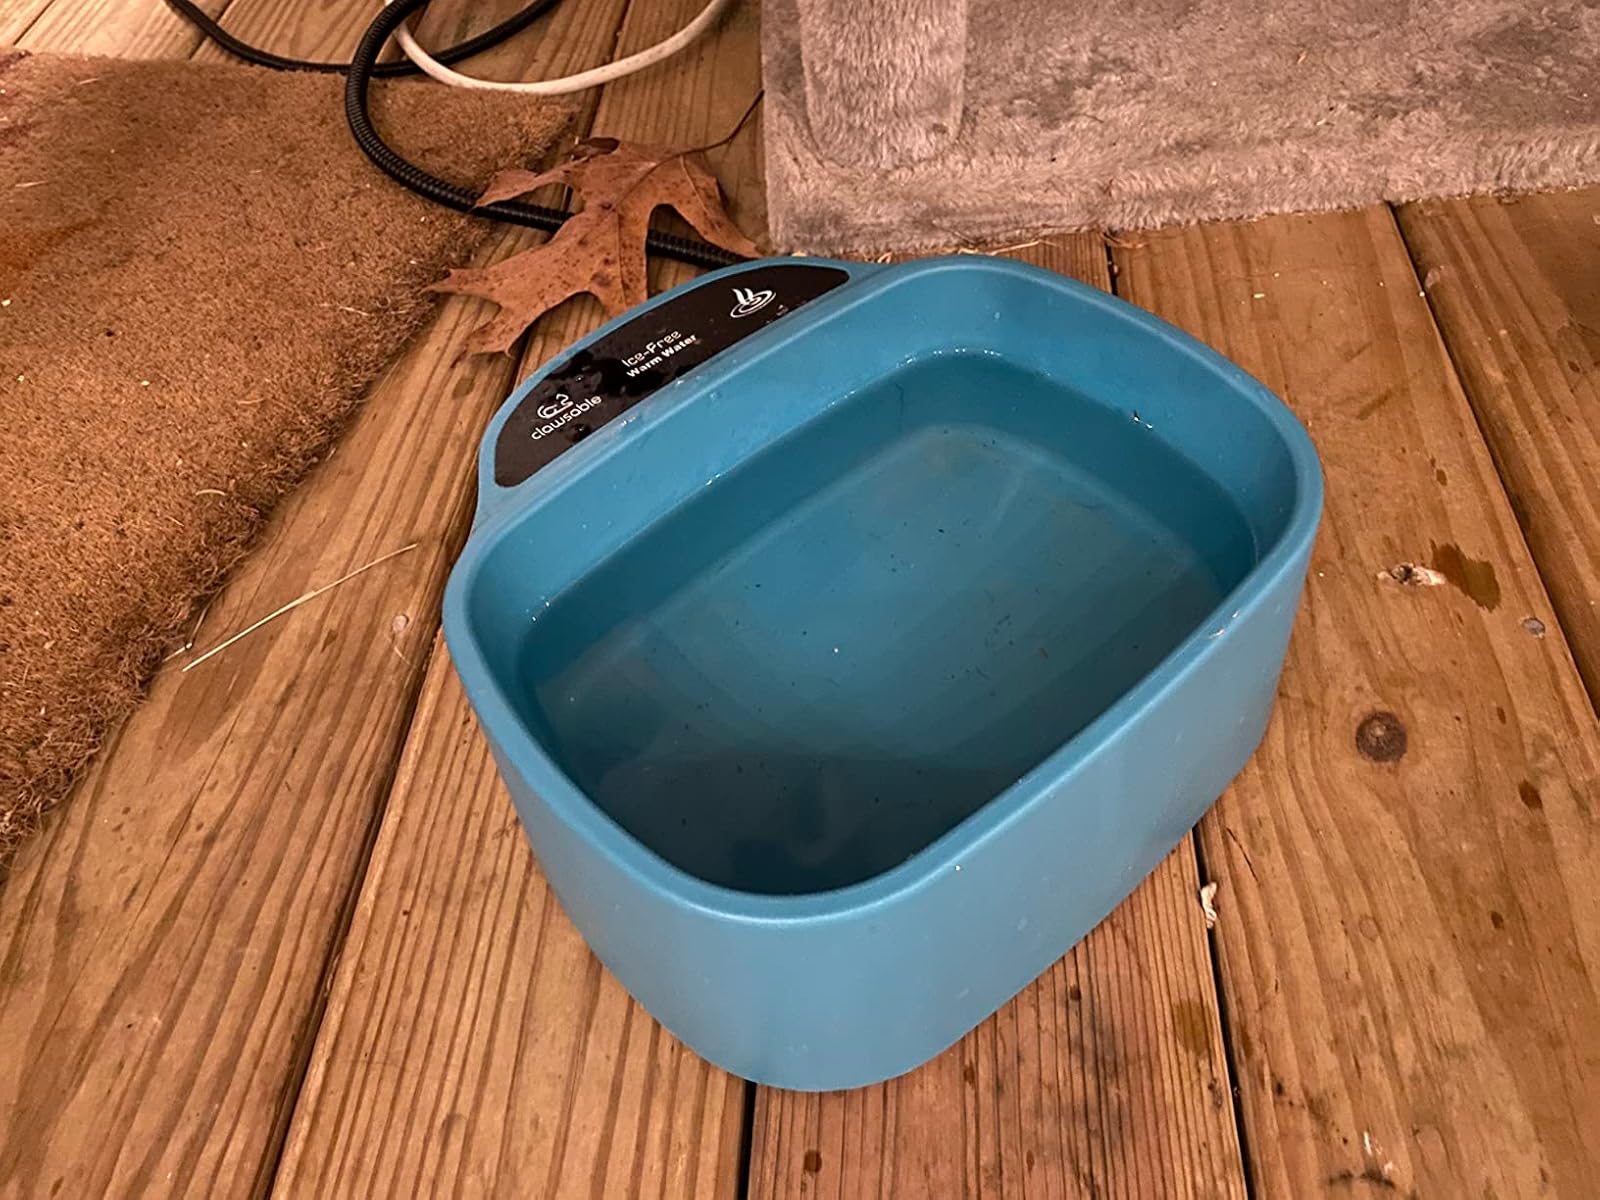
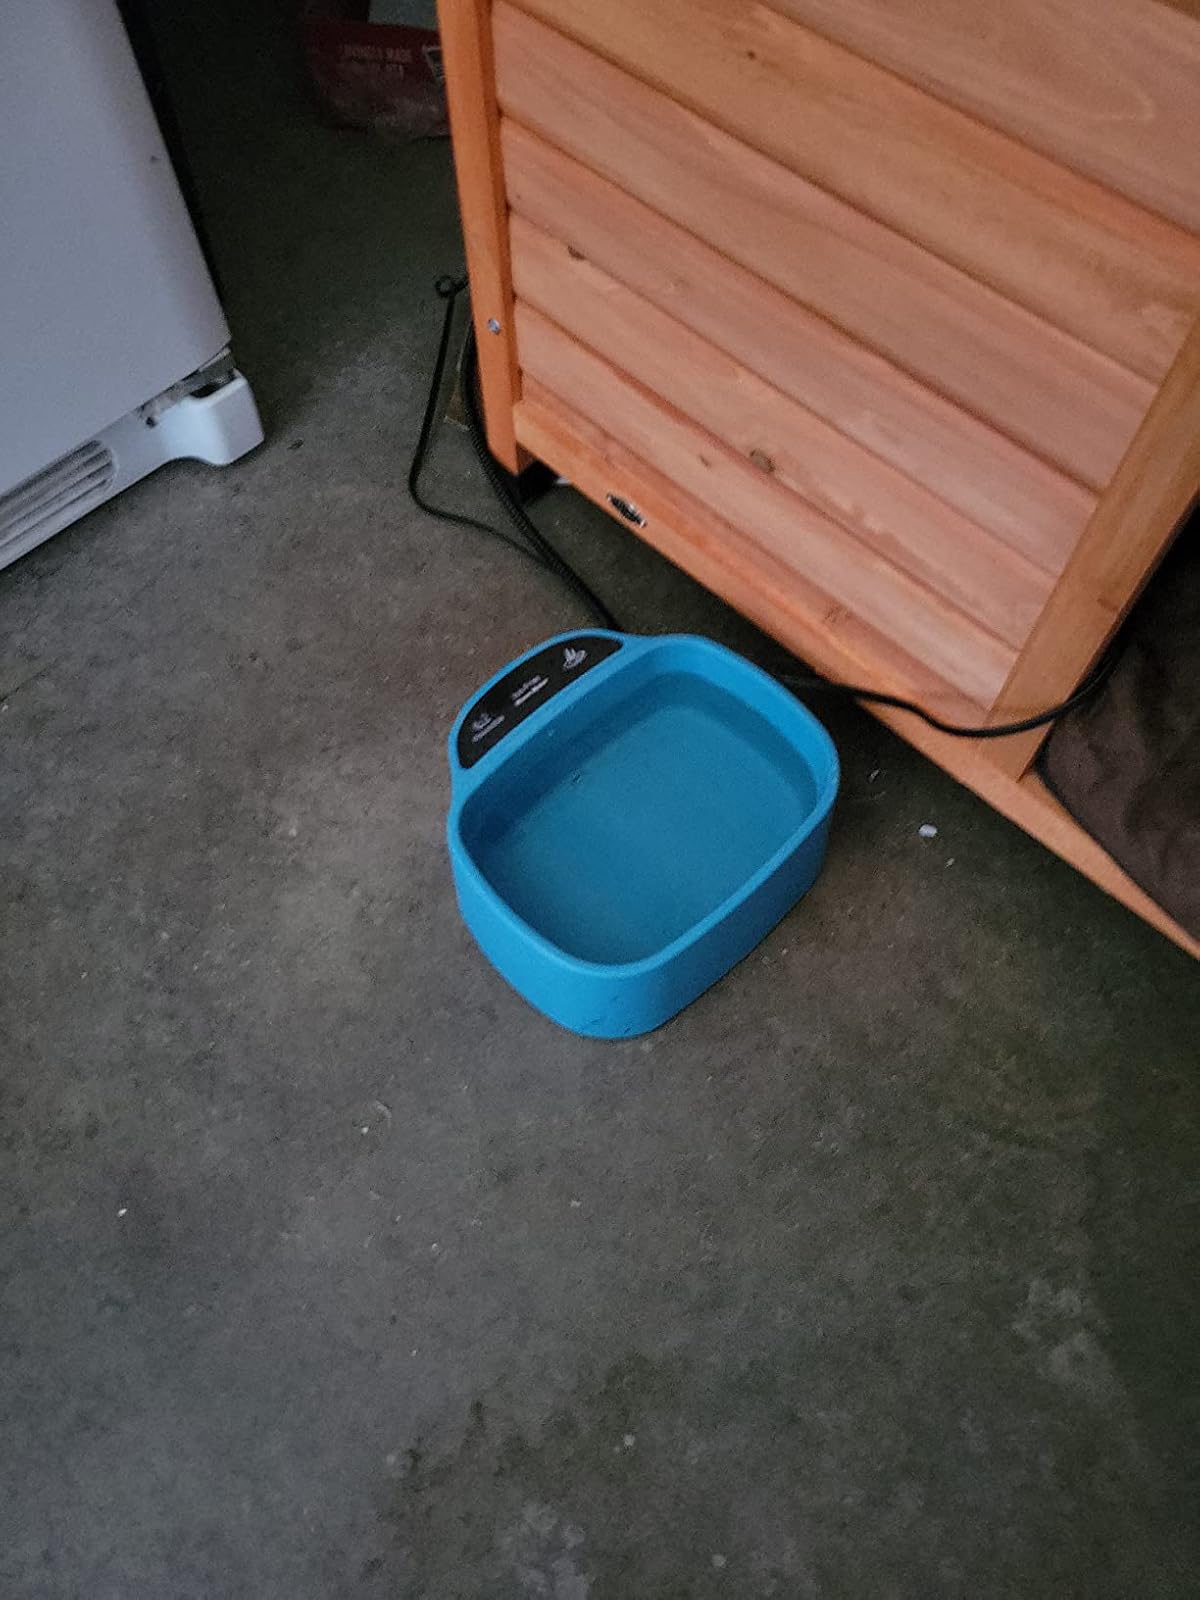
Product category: items_bowl
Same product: yes